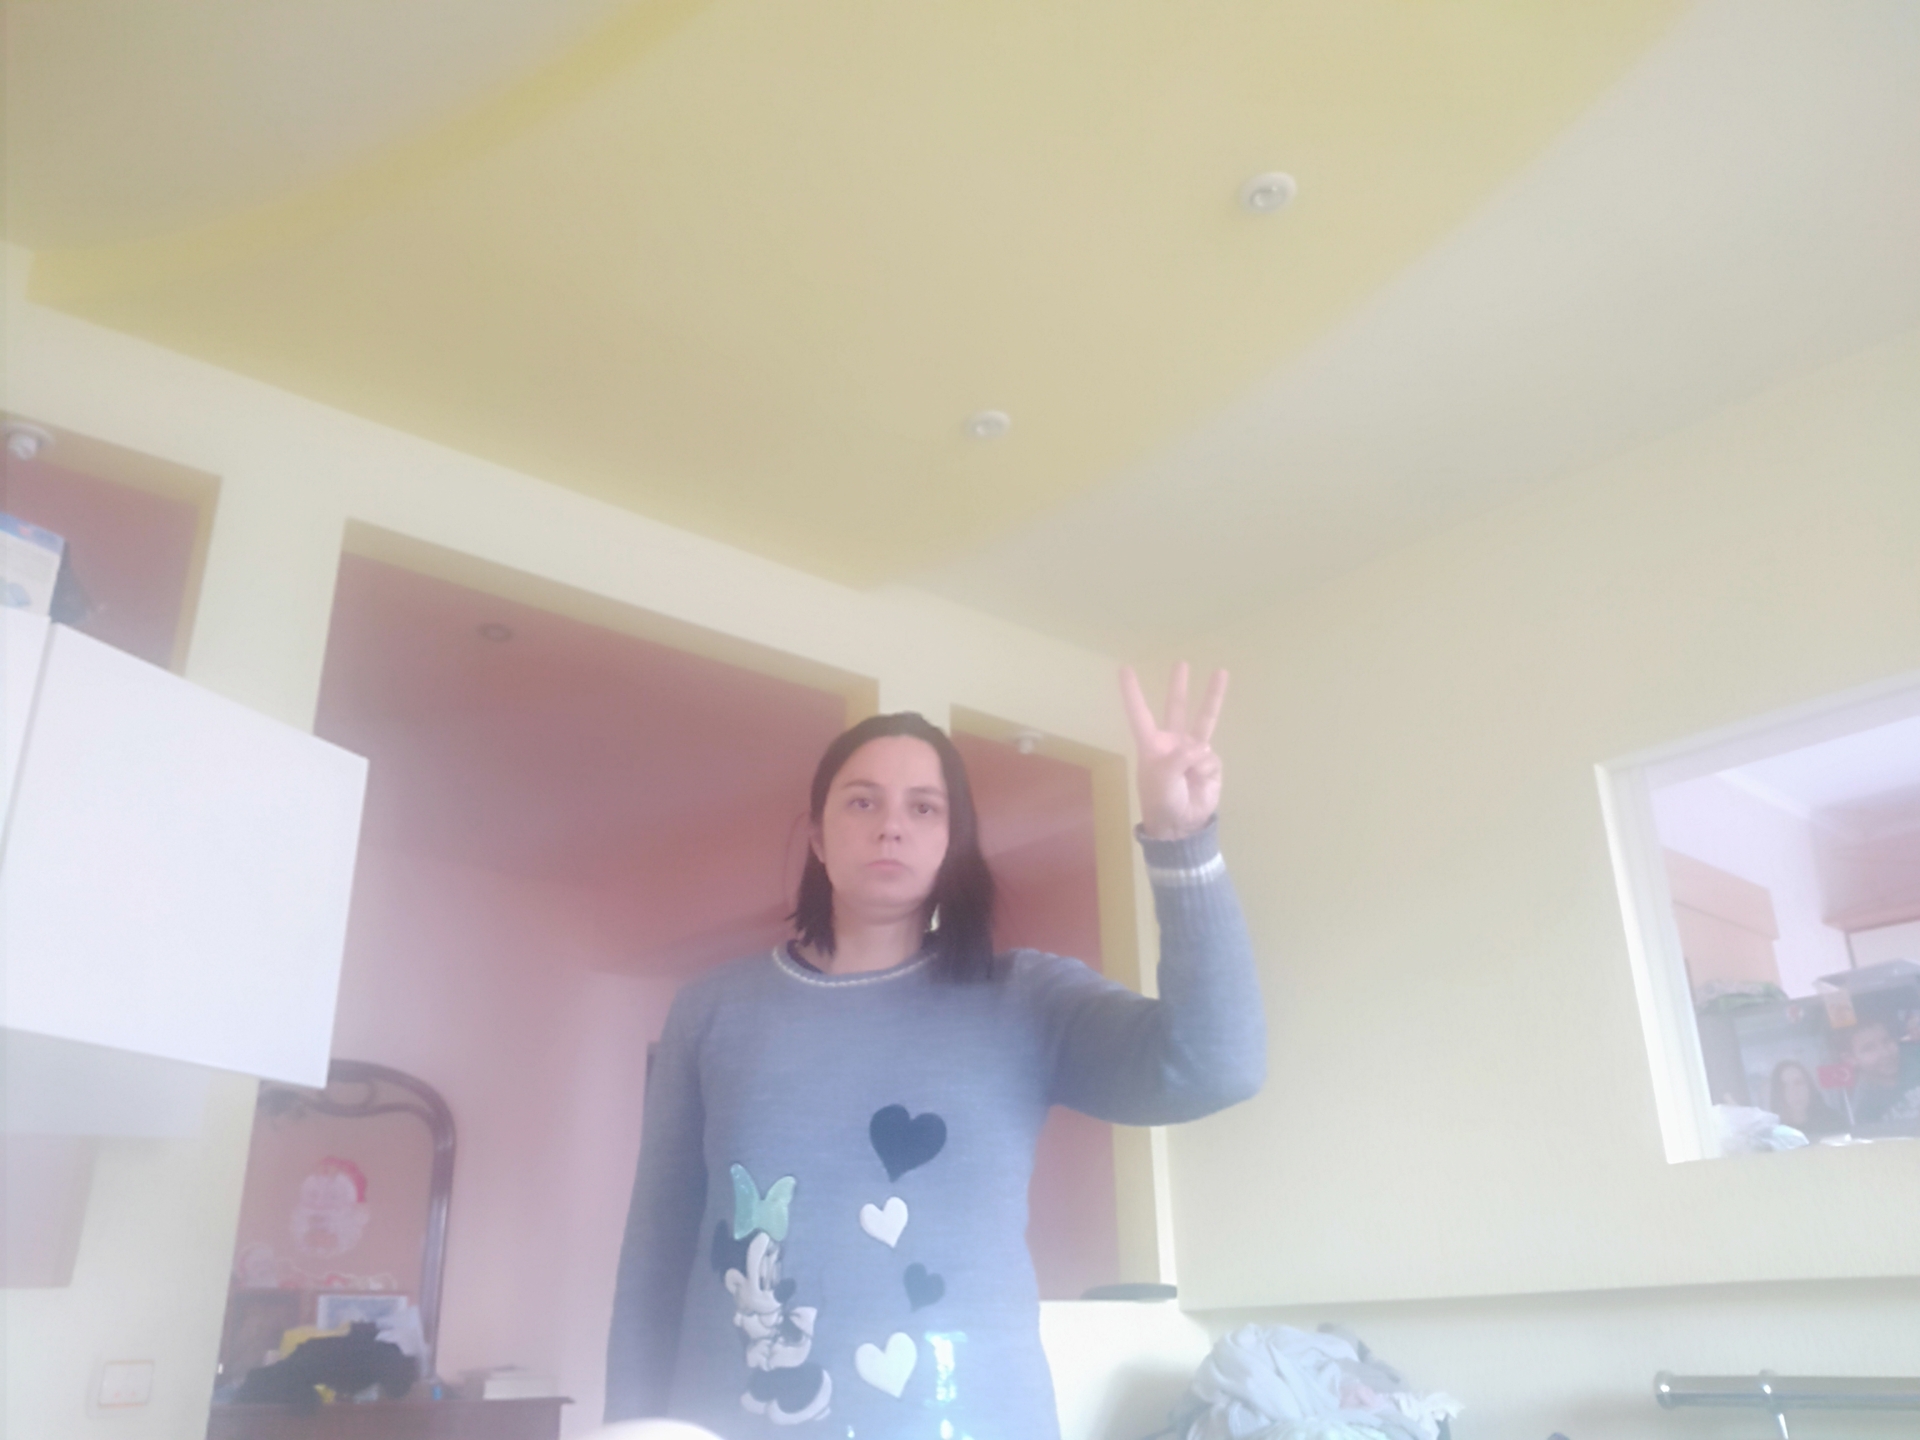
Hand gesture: three